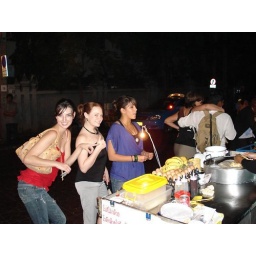
banana pancakes are a must while walking around bkk!